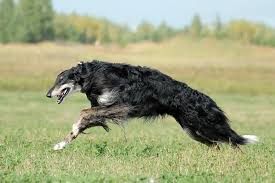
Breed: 226-n000064-borzoi